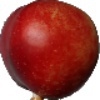
Label: nectarine